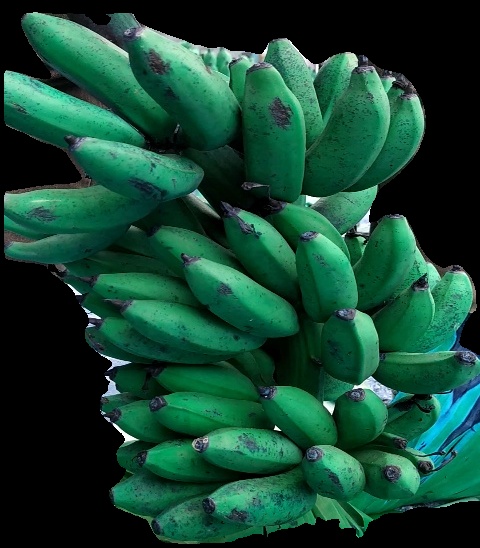
Variety: rasbale
Grade: grade3